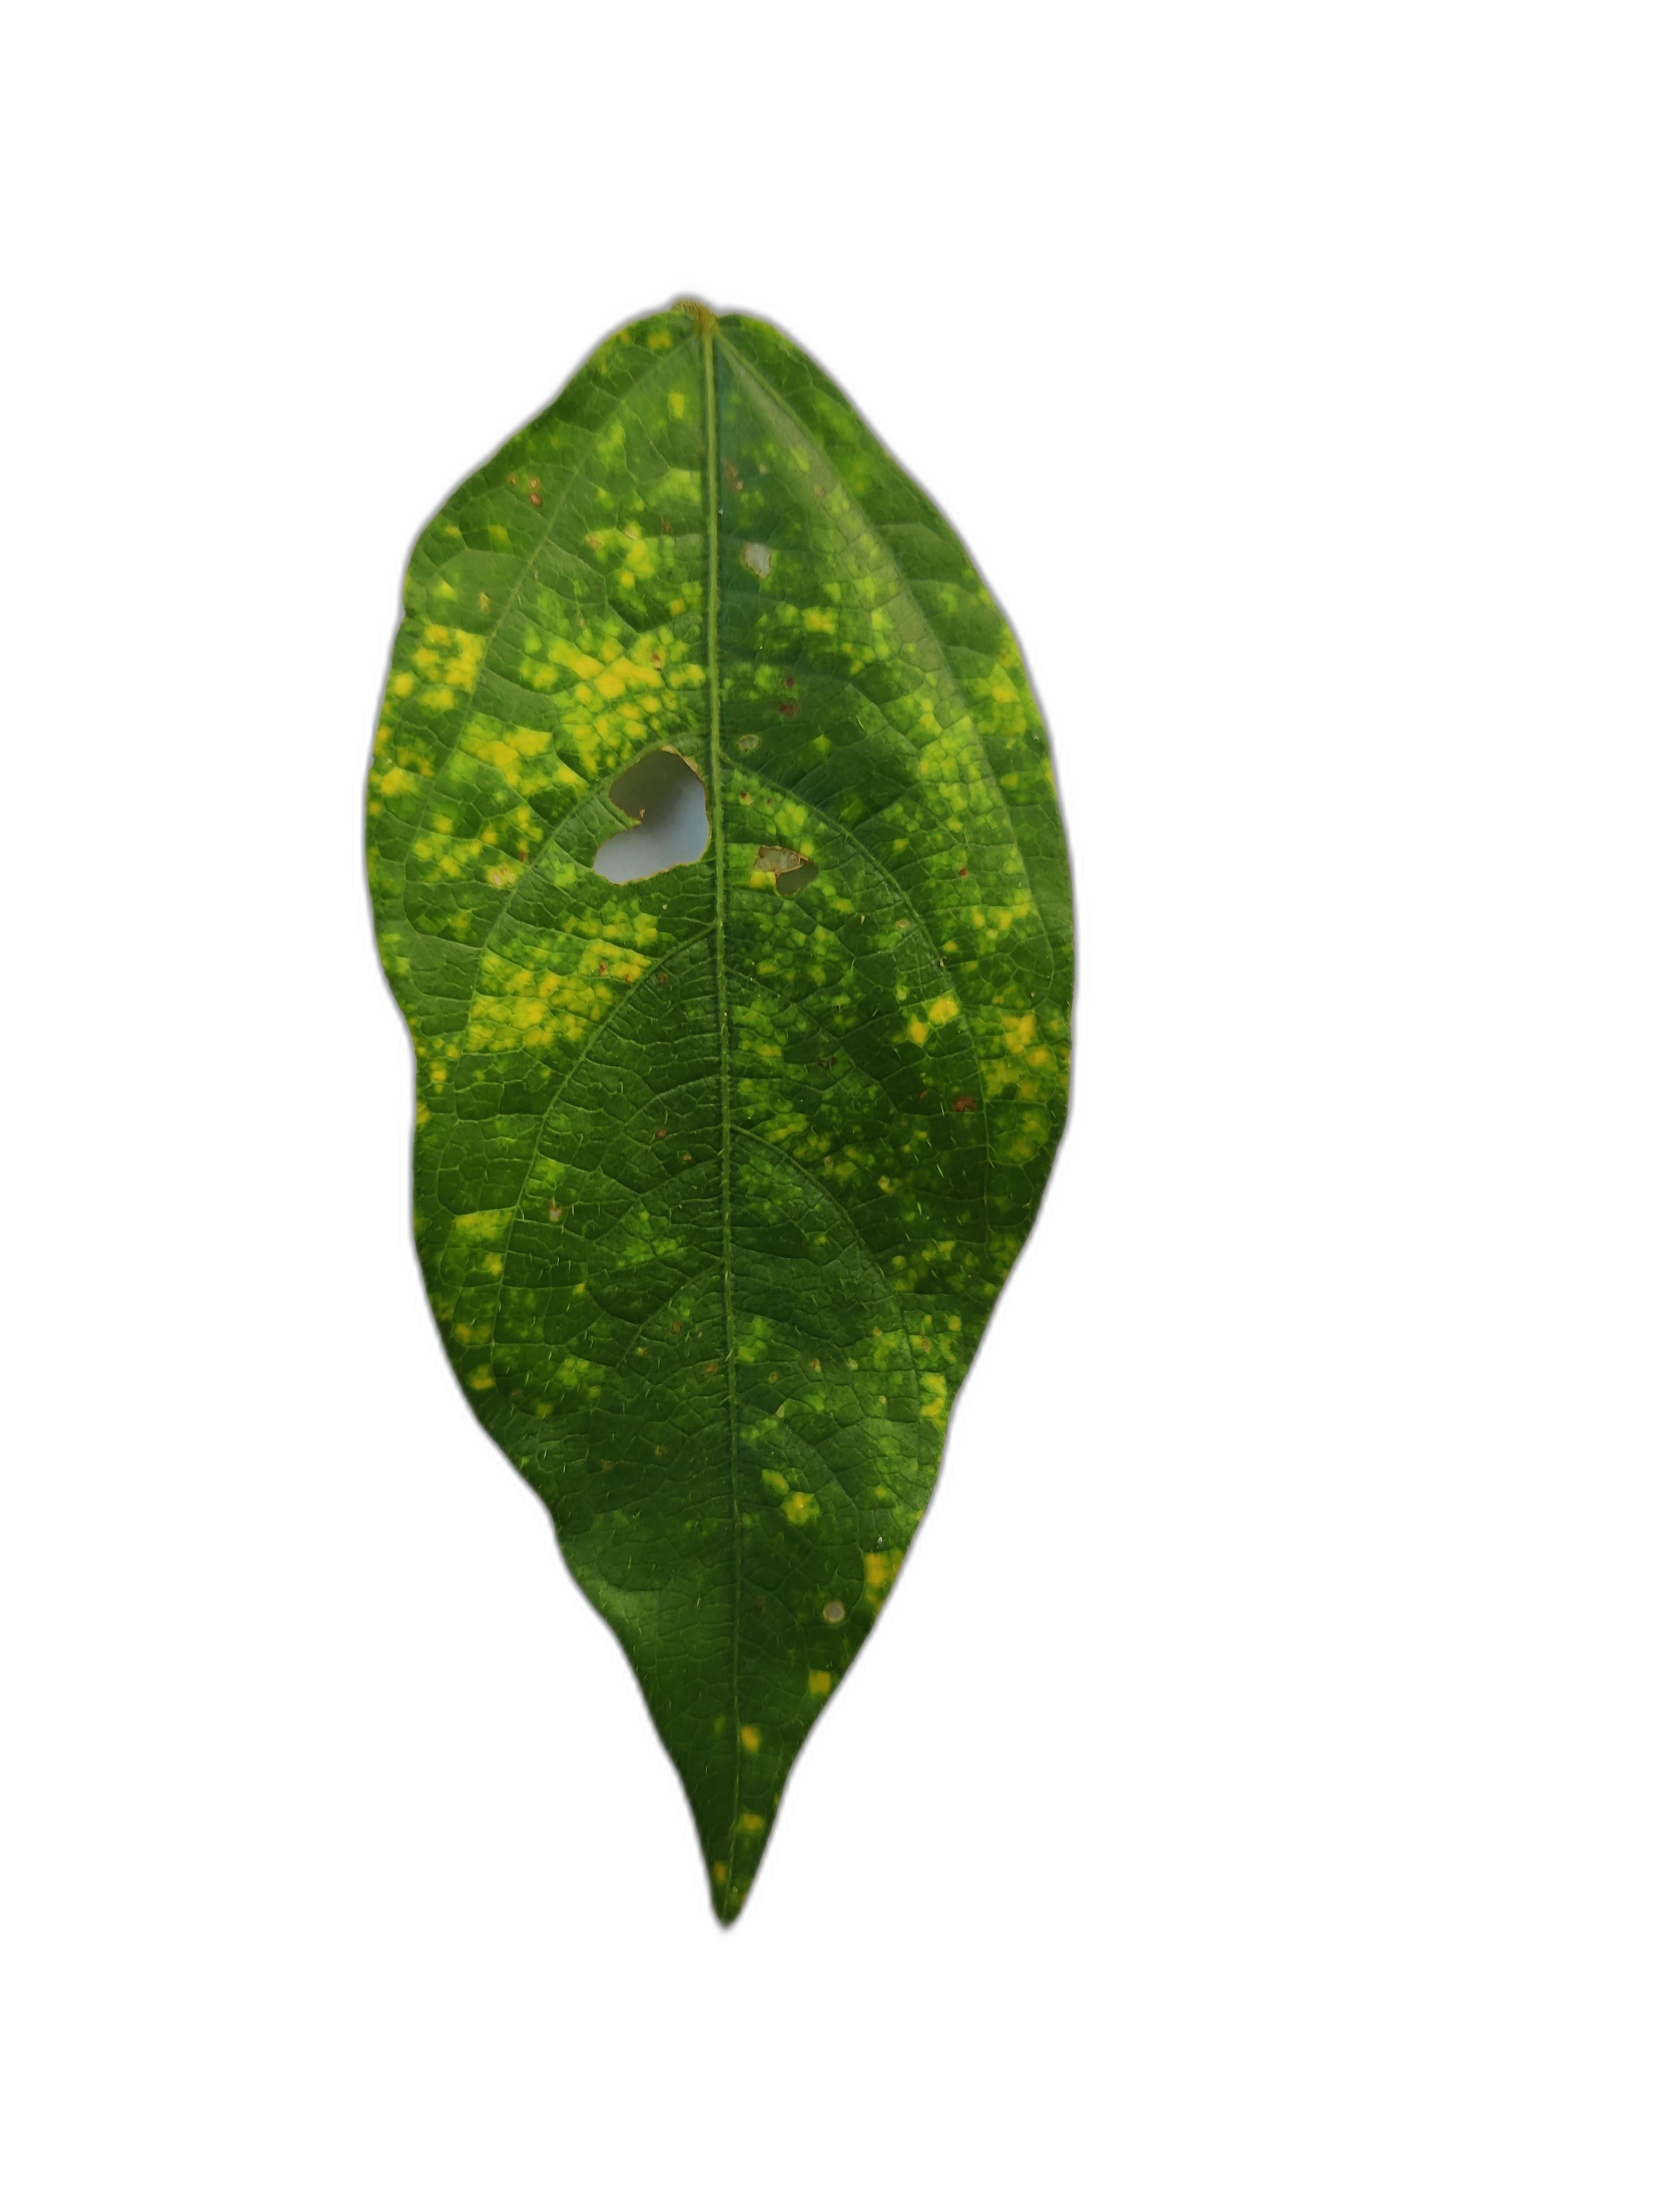
Label: Yellow Mosaic